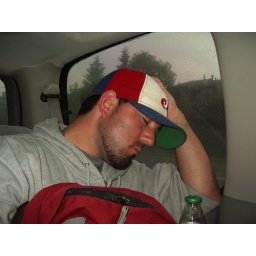
It was too much for the only boy stuck in the girls van